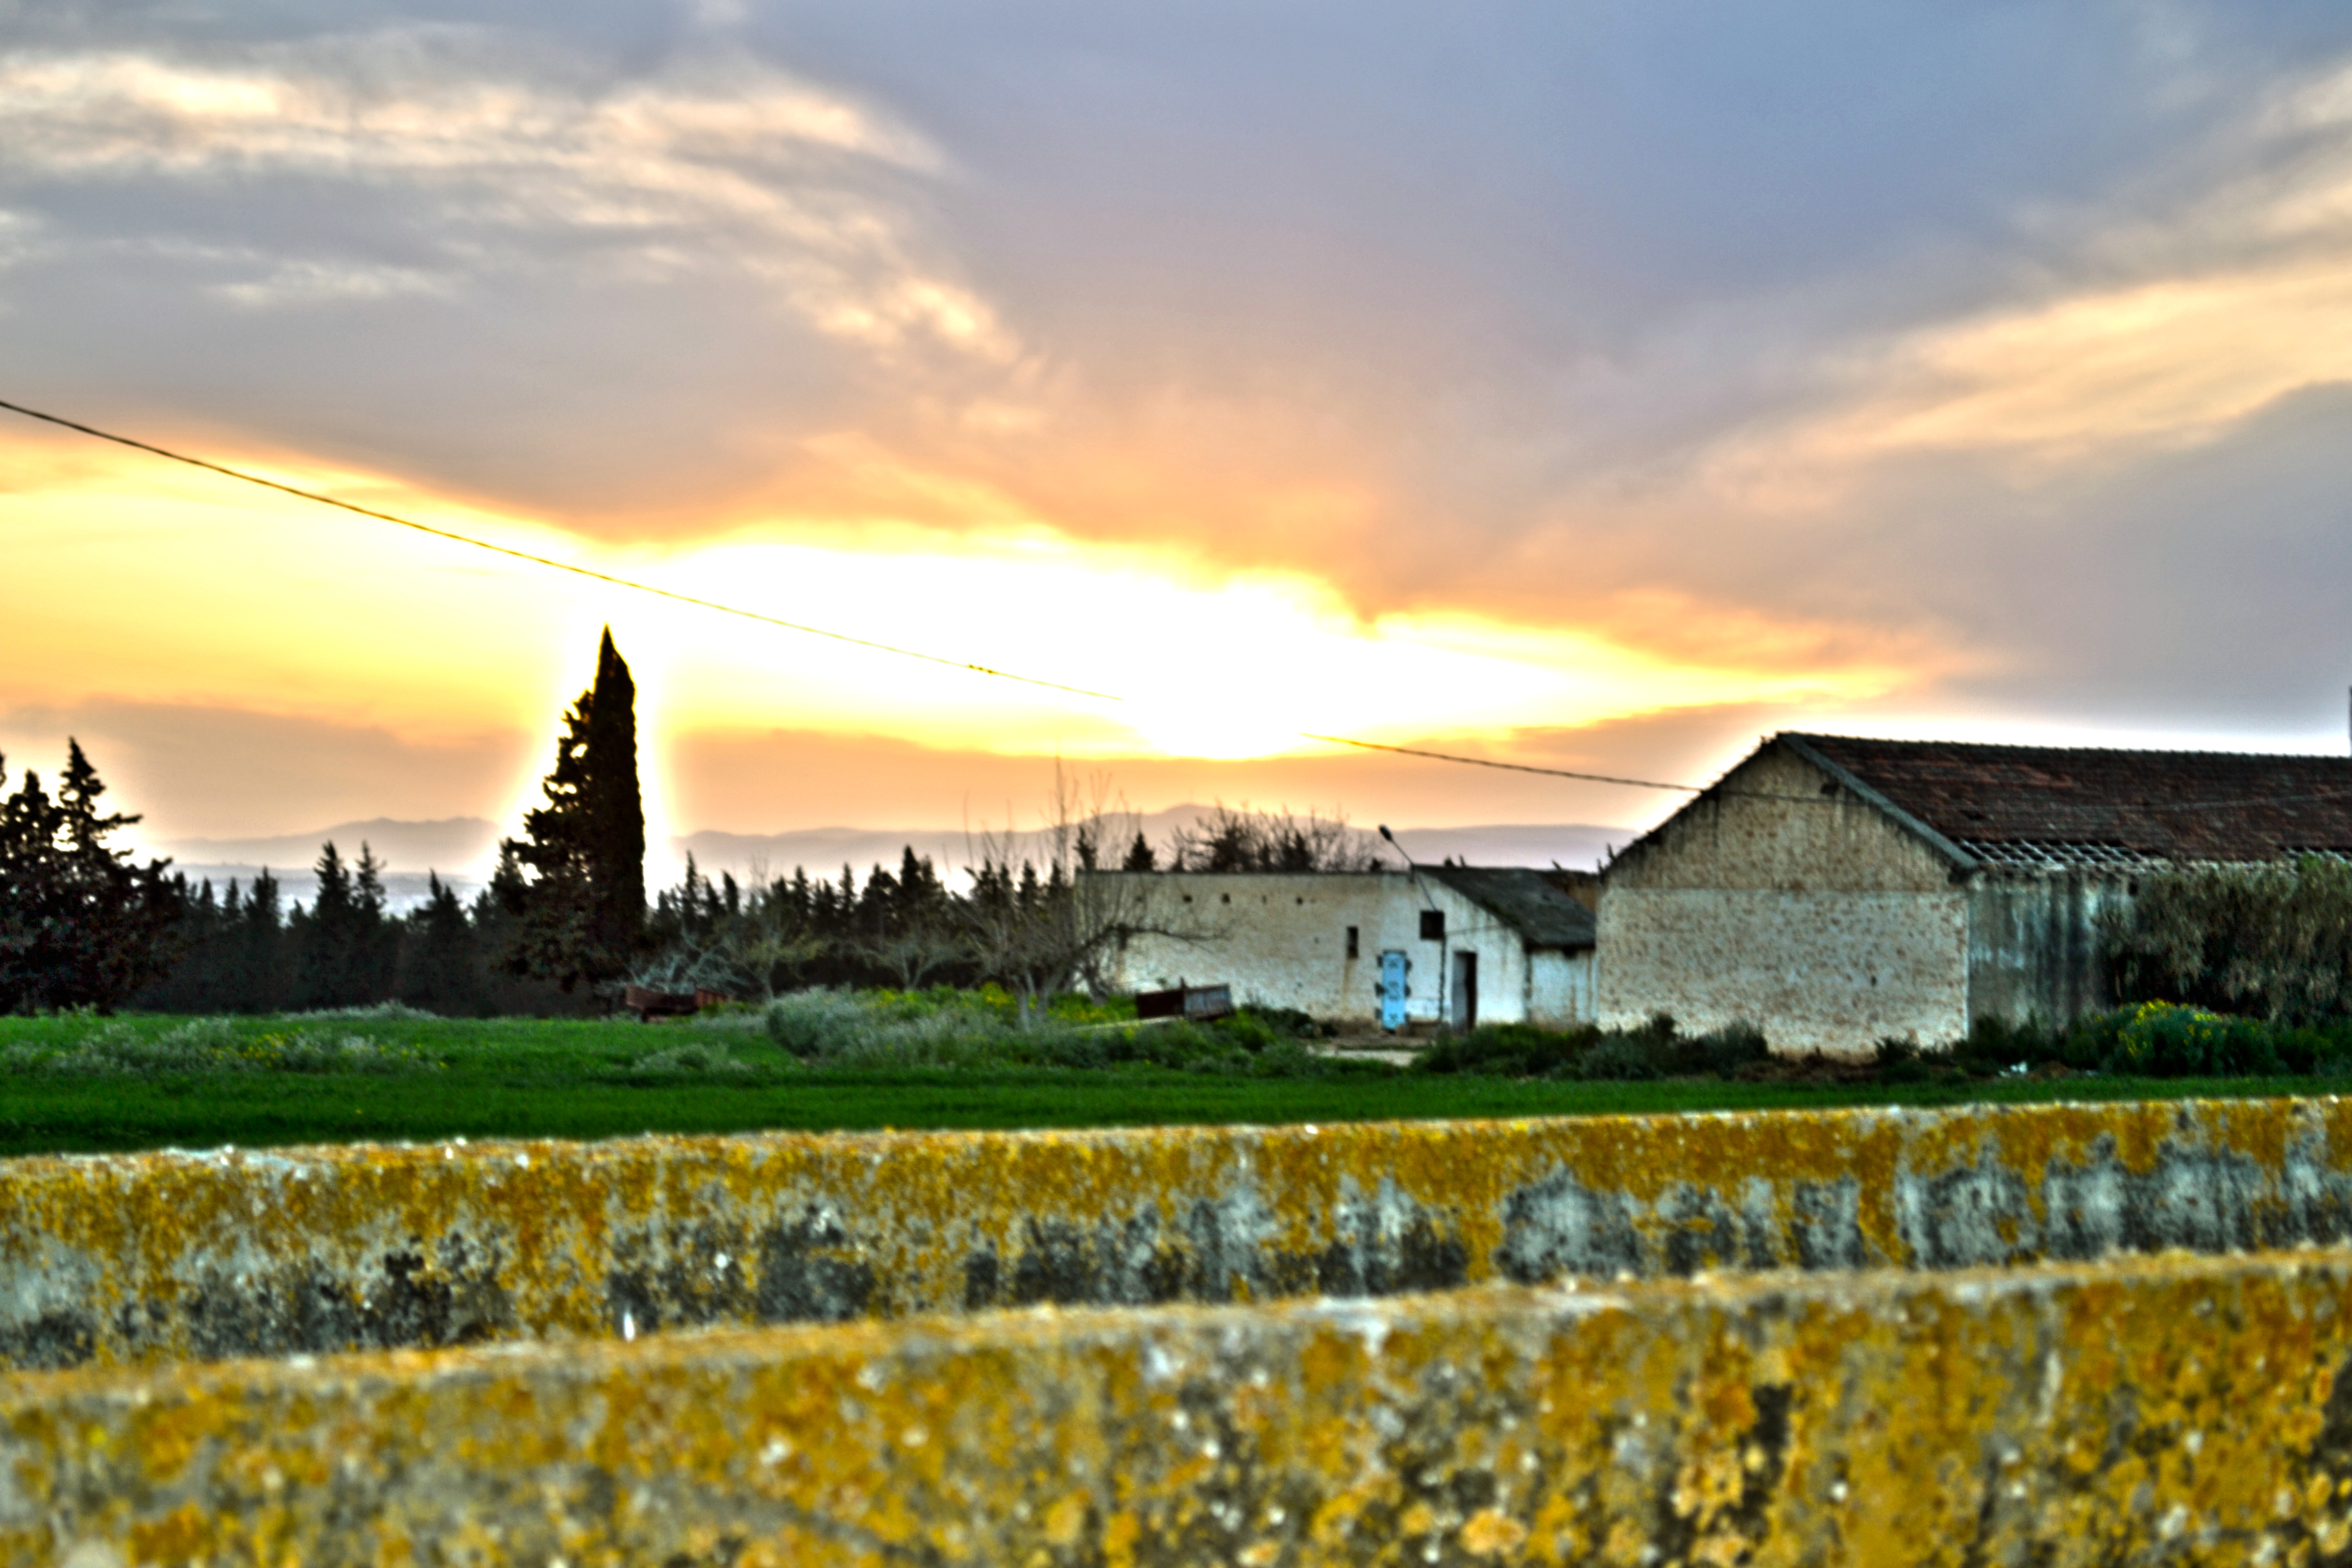
sunset, nature, sky, cloud, natural landscape, rural area, morning, farm, field, landscape, sunrise, home, house, evening, tree, sunlight, grass, paddy field, land lot, building, barn, reflection, photography, village, grassland, meadow, horizon, farmhouse, meteorological phenomenon, plain, residential area, pasture